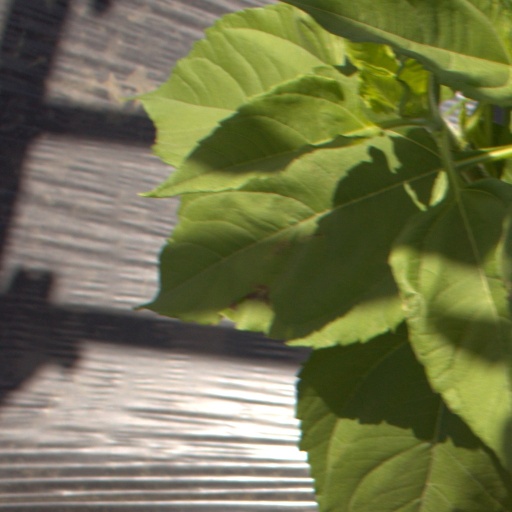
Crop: Jerusalem artichoke